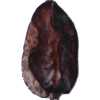
Label: carambola